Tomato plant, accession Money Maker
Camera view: vertical (180 deg); turntable rotation: 330 degrees
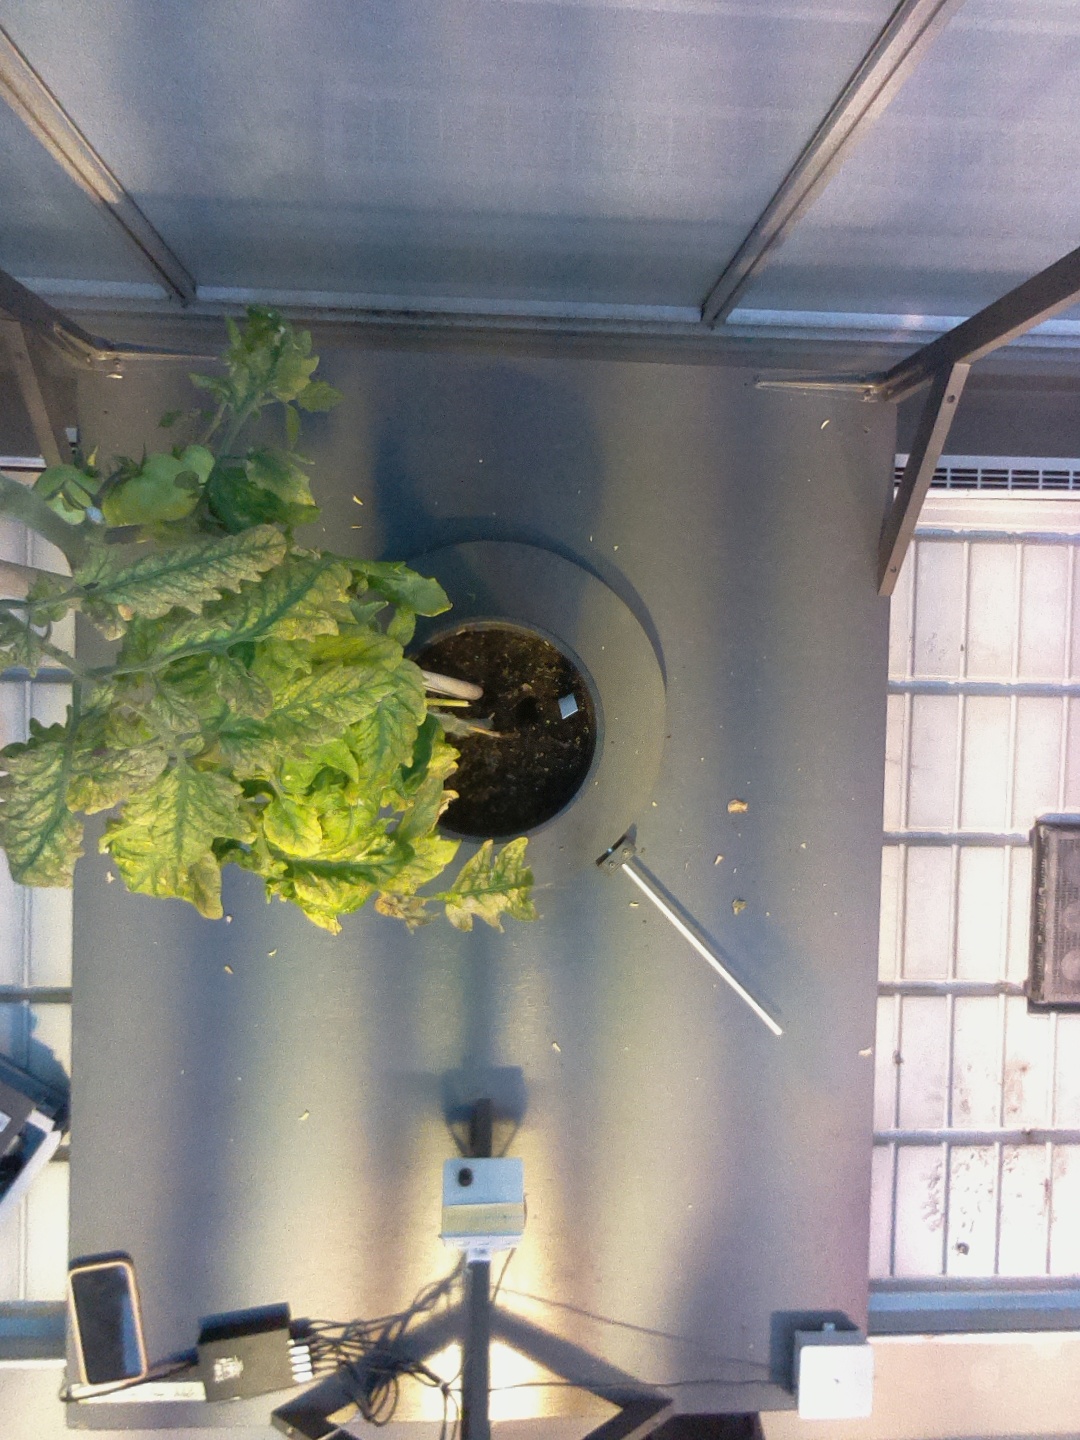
BBCH growth stage 79: 90% -100% of final fruit size